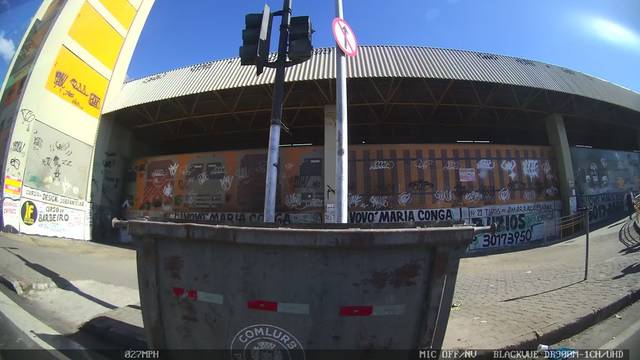
Region: Brazil
Coordinates: -22.807, -43.364